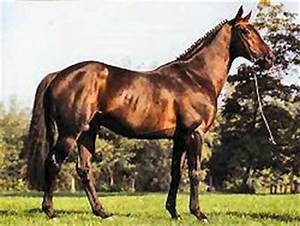
Label: cavallo